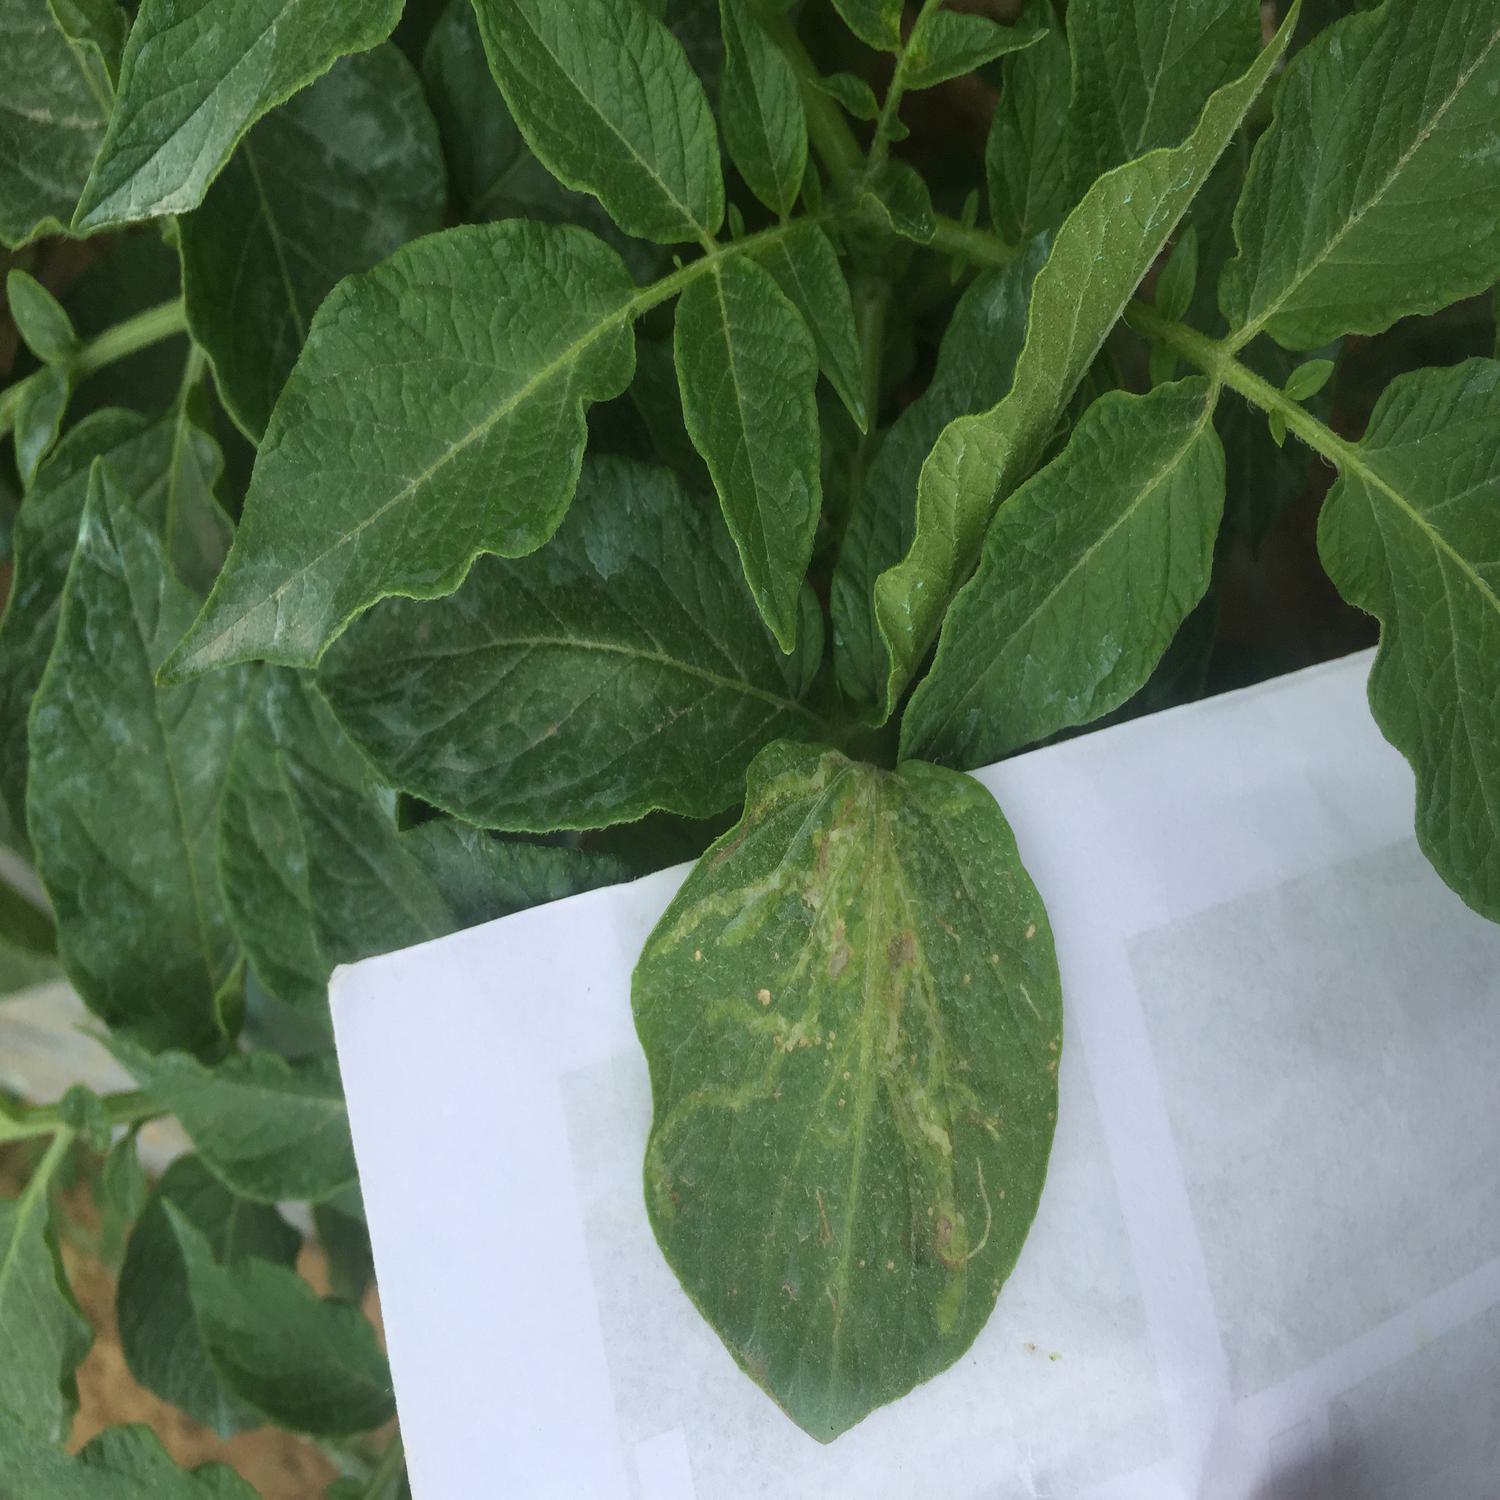
Label: Pest